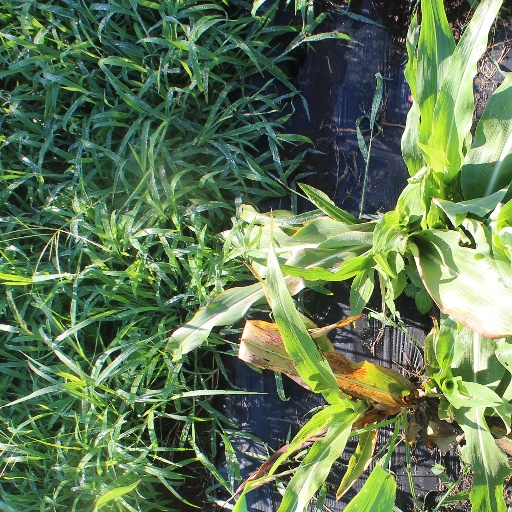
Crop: sorghum